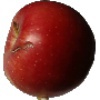
Label: Apple Braeburn 1